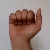
The image shows a hand gesture representing the letter 'A' in Indian Sign Language.